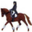
Label: horse